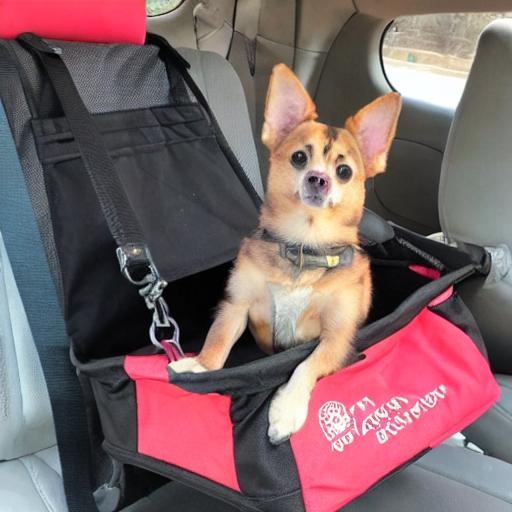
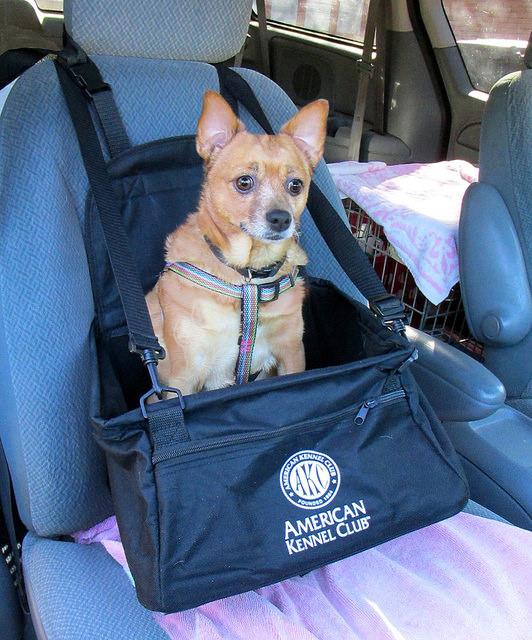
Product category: items_kennel
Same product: no